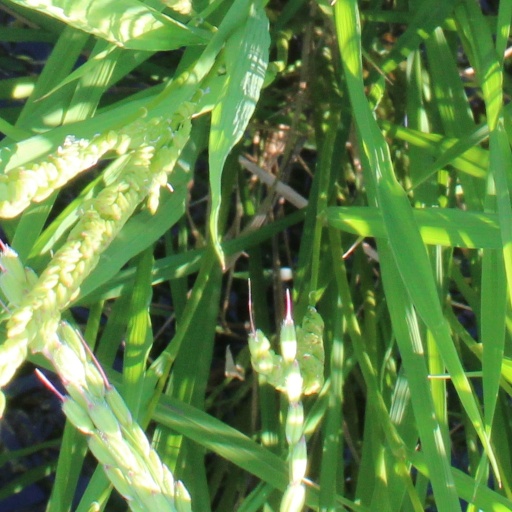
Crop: rice